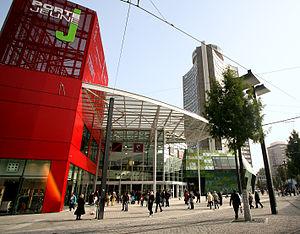
Centre commercial Porte Jeune phototheque www.mulhouse.fr Mairie de Mulhouse Libre de droit
Mulhouse est une ville française, métropole du département du Haut-Rhin, située en région Grand Est. Héritière de la République de Mulhouse, elle fait partie de la région culturelle et historique d'Alsace.
La place de l'Europe est une ancienne place de Mulhouse qui a existé entre 1966 et 2007, année de sa démolition.
Un centre commercial, parfois désigné, notamment au Canada francophone, par l'anglicisme centre d'achat, est un bâtiment qui comprend, sous un même toit, un ensemble de commerces de détail logés dans des galeries couvertes qui abritent les clients des intempéries.